Projection mapping

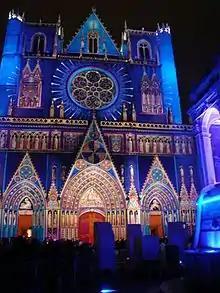
Projection mapping at Fête des Lumières by P. Warrener in Lyon (2008)

After the object which will be projected on is chosen or created, software is used to map the corners of the video to the surfaces. First, one must choose the images or video to project. Each video is then placed on its designated surface. Alternatively, one may map the entire scene in 3D and attempt to project and mask the image back onto its framework. The next step is "masking," using opacity templates to actually "mask" the exact shapes and positions of the different elements of the building or space of projection.